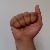
The image shows a hand gesture representing the letter 'A' in Indian Sign Language.